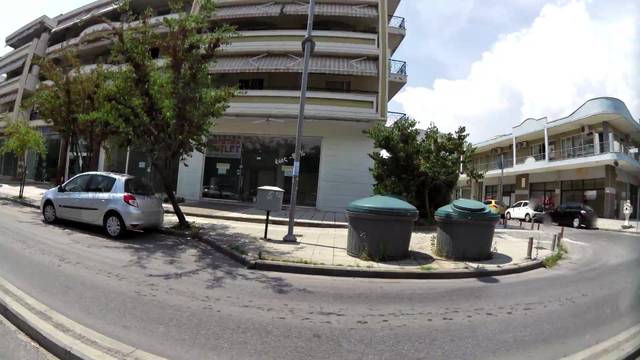
Region: Greece
Coordinates: 40.66, 22.927